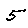
Label: 5